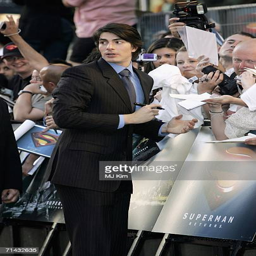
actor arrives at the premiere